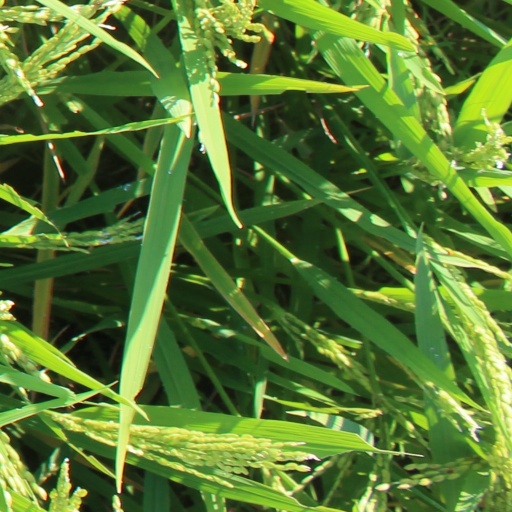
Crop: rice